BBC Goal of the Month

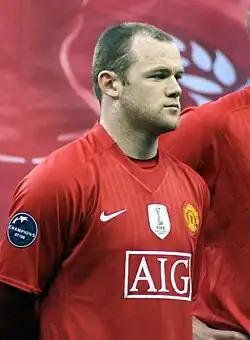
Wayne Rooney

The Goal of the Month is a monthly segment on BBC's "Match of the Day" television programme, in honour of the best goal scored each month. The segment has been featured on the programme since the 1970–71 season. Typically, a selection of eight or ten goals from the month are shown before the Goal of the Month is decided. Until the 2006–07 season, viewers were given the chance to win a prize by selecting the correct winner and the winner would be decided by a vote firstly by post then by text and phone votes. For the majority of the 2007–08 season, the BBC did not allow any competitions due to a money-for-competitions-entry scandal, but towards the end of the season and for the goal of the season competition, normal service was resumed. When "Match of the Day" moved to "Match of the Day 2" when Colin Murray presented the winner was decided by the subjective opinion of one of the pundits, such as Alan Hansen, Mark Lawrenson or Alan Shearer. From October 2013, BBC "Match of the Day 2" viewers have picked the Goal of the Month in a poll conducted by voting on the BBC Sport website or sending the hashtag of the viewers favourite goal via Twitter.